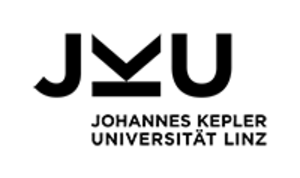
L'université de Linz, en allemand Johannes Kepler Universität Linz ou JKU, est une université située dans la ville de Linz dans l'état de Haute-Autriche en Autriche. Elle accueille en 2008, 13 700 étudiants.